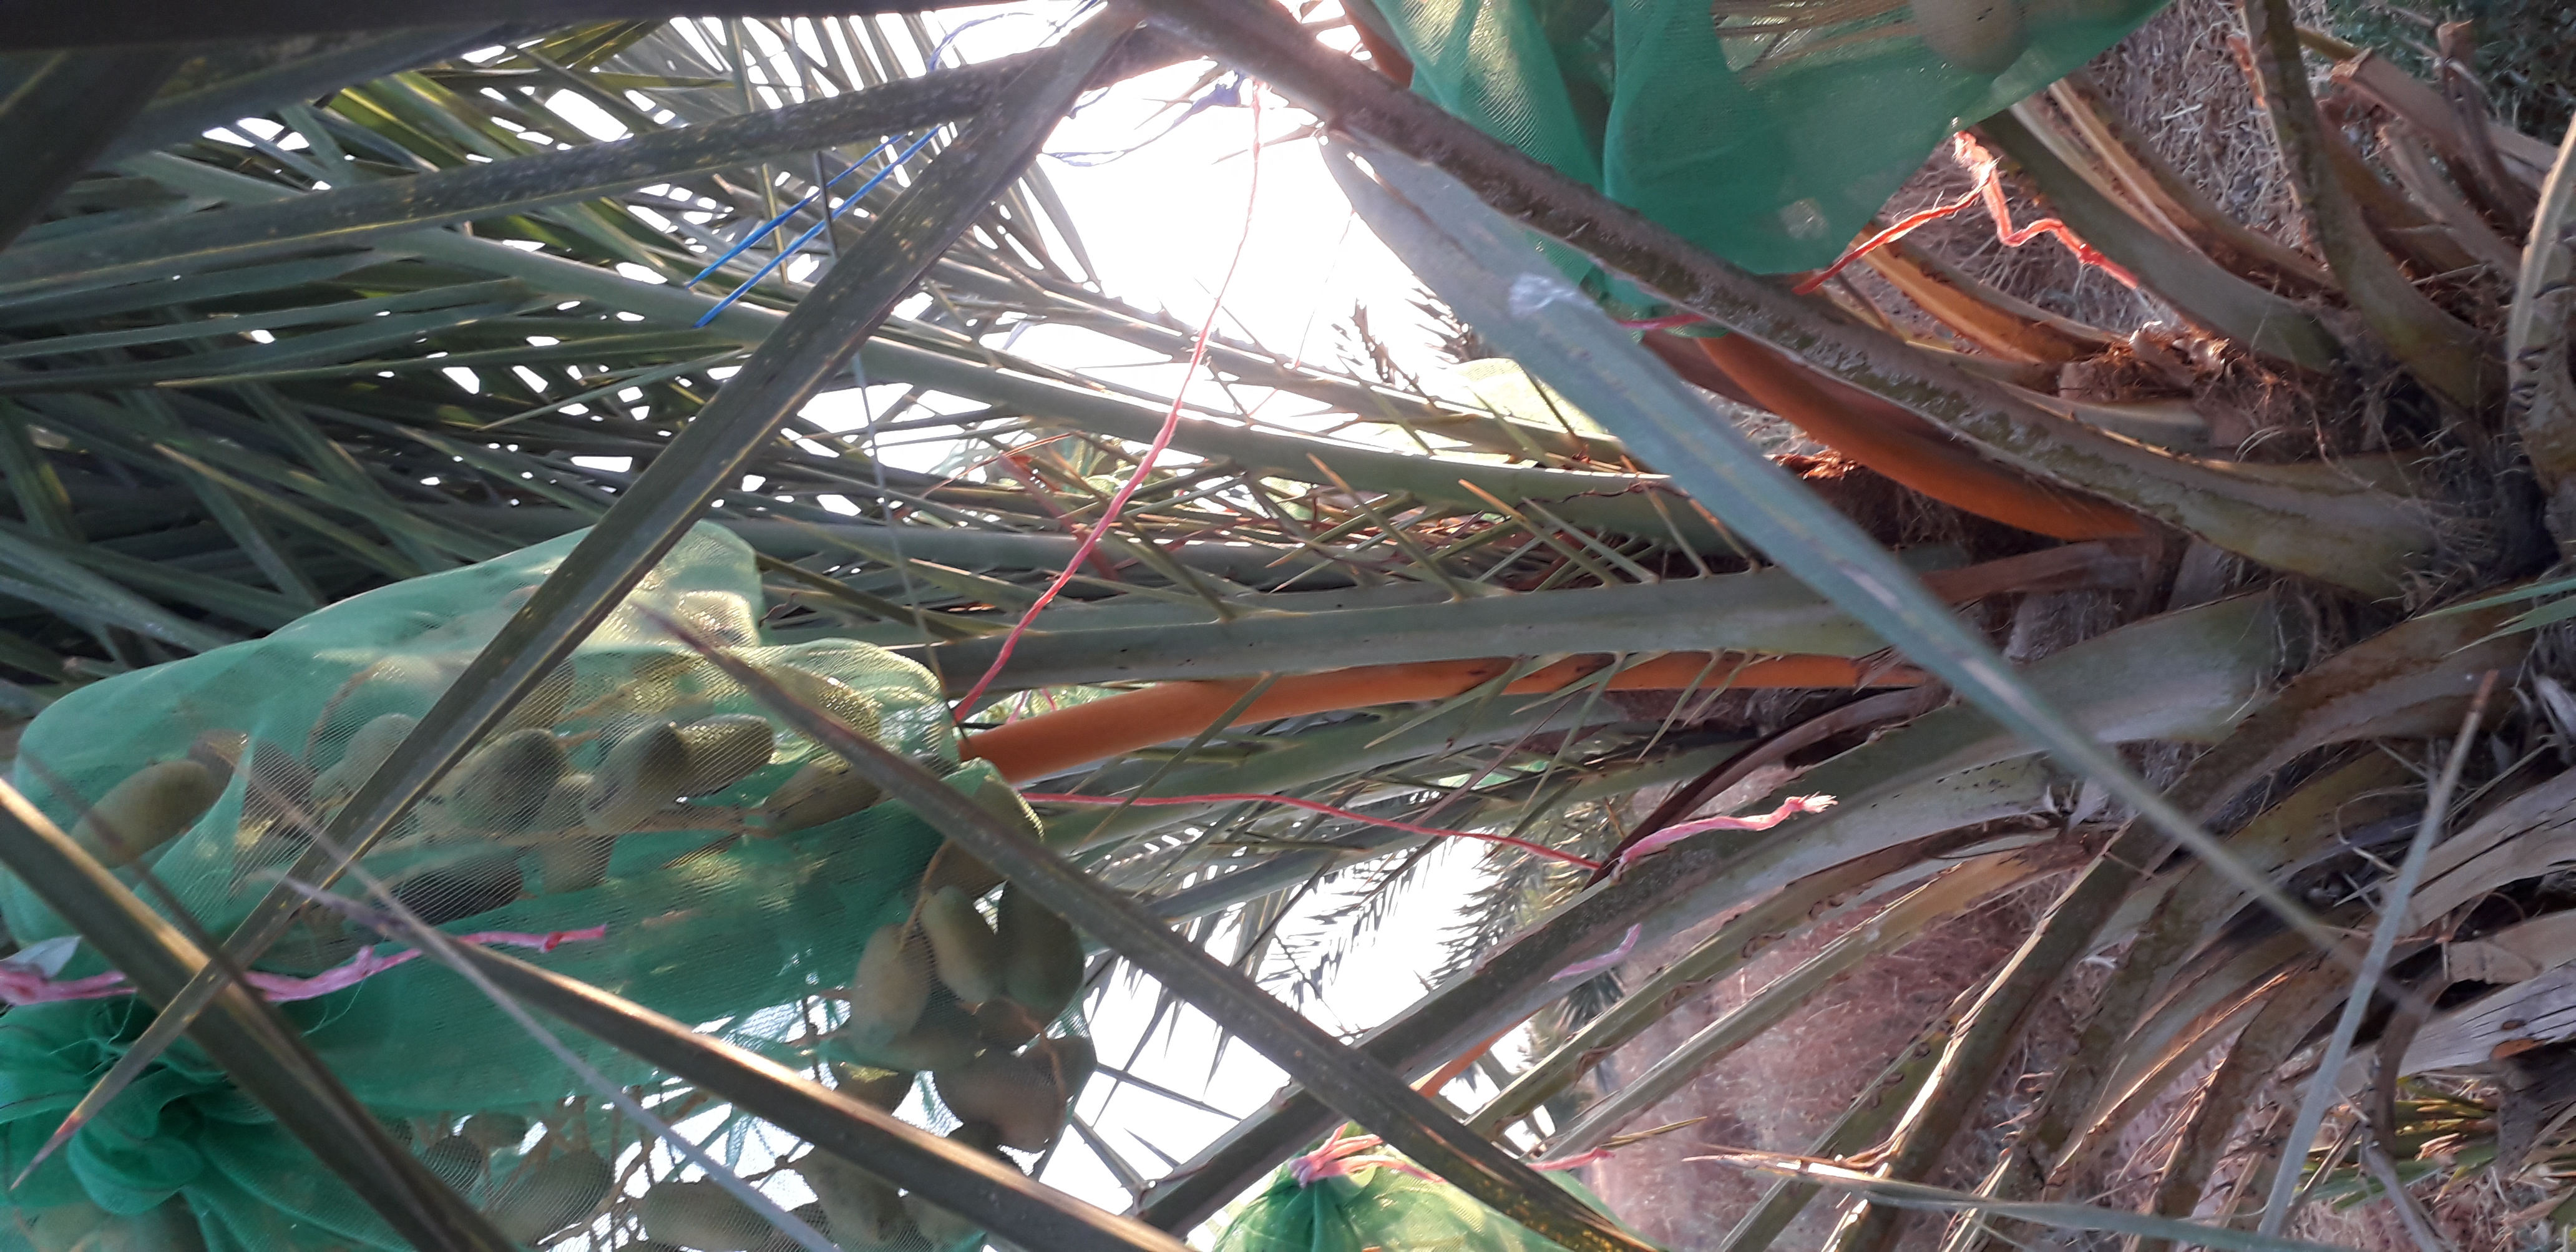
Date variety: Boumajhoul